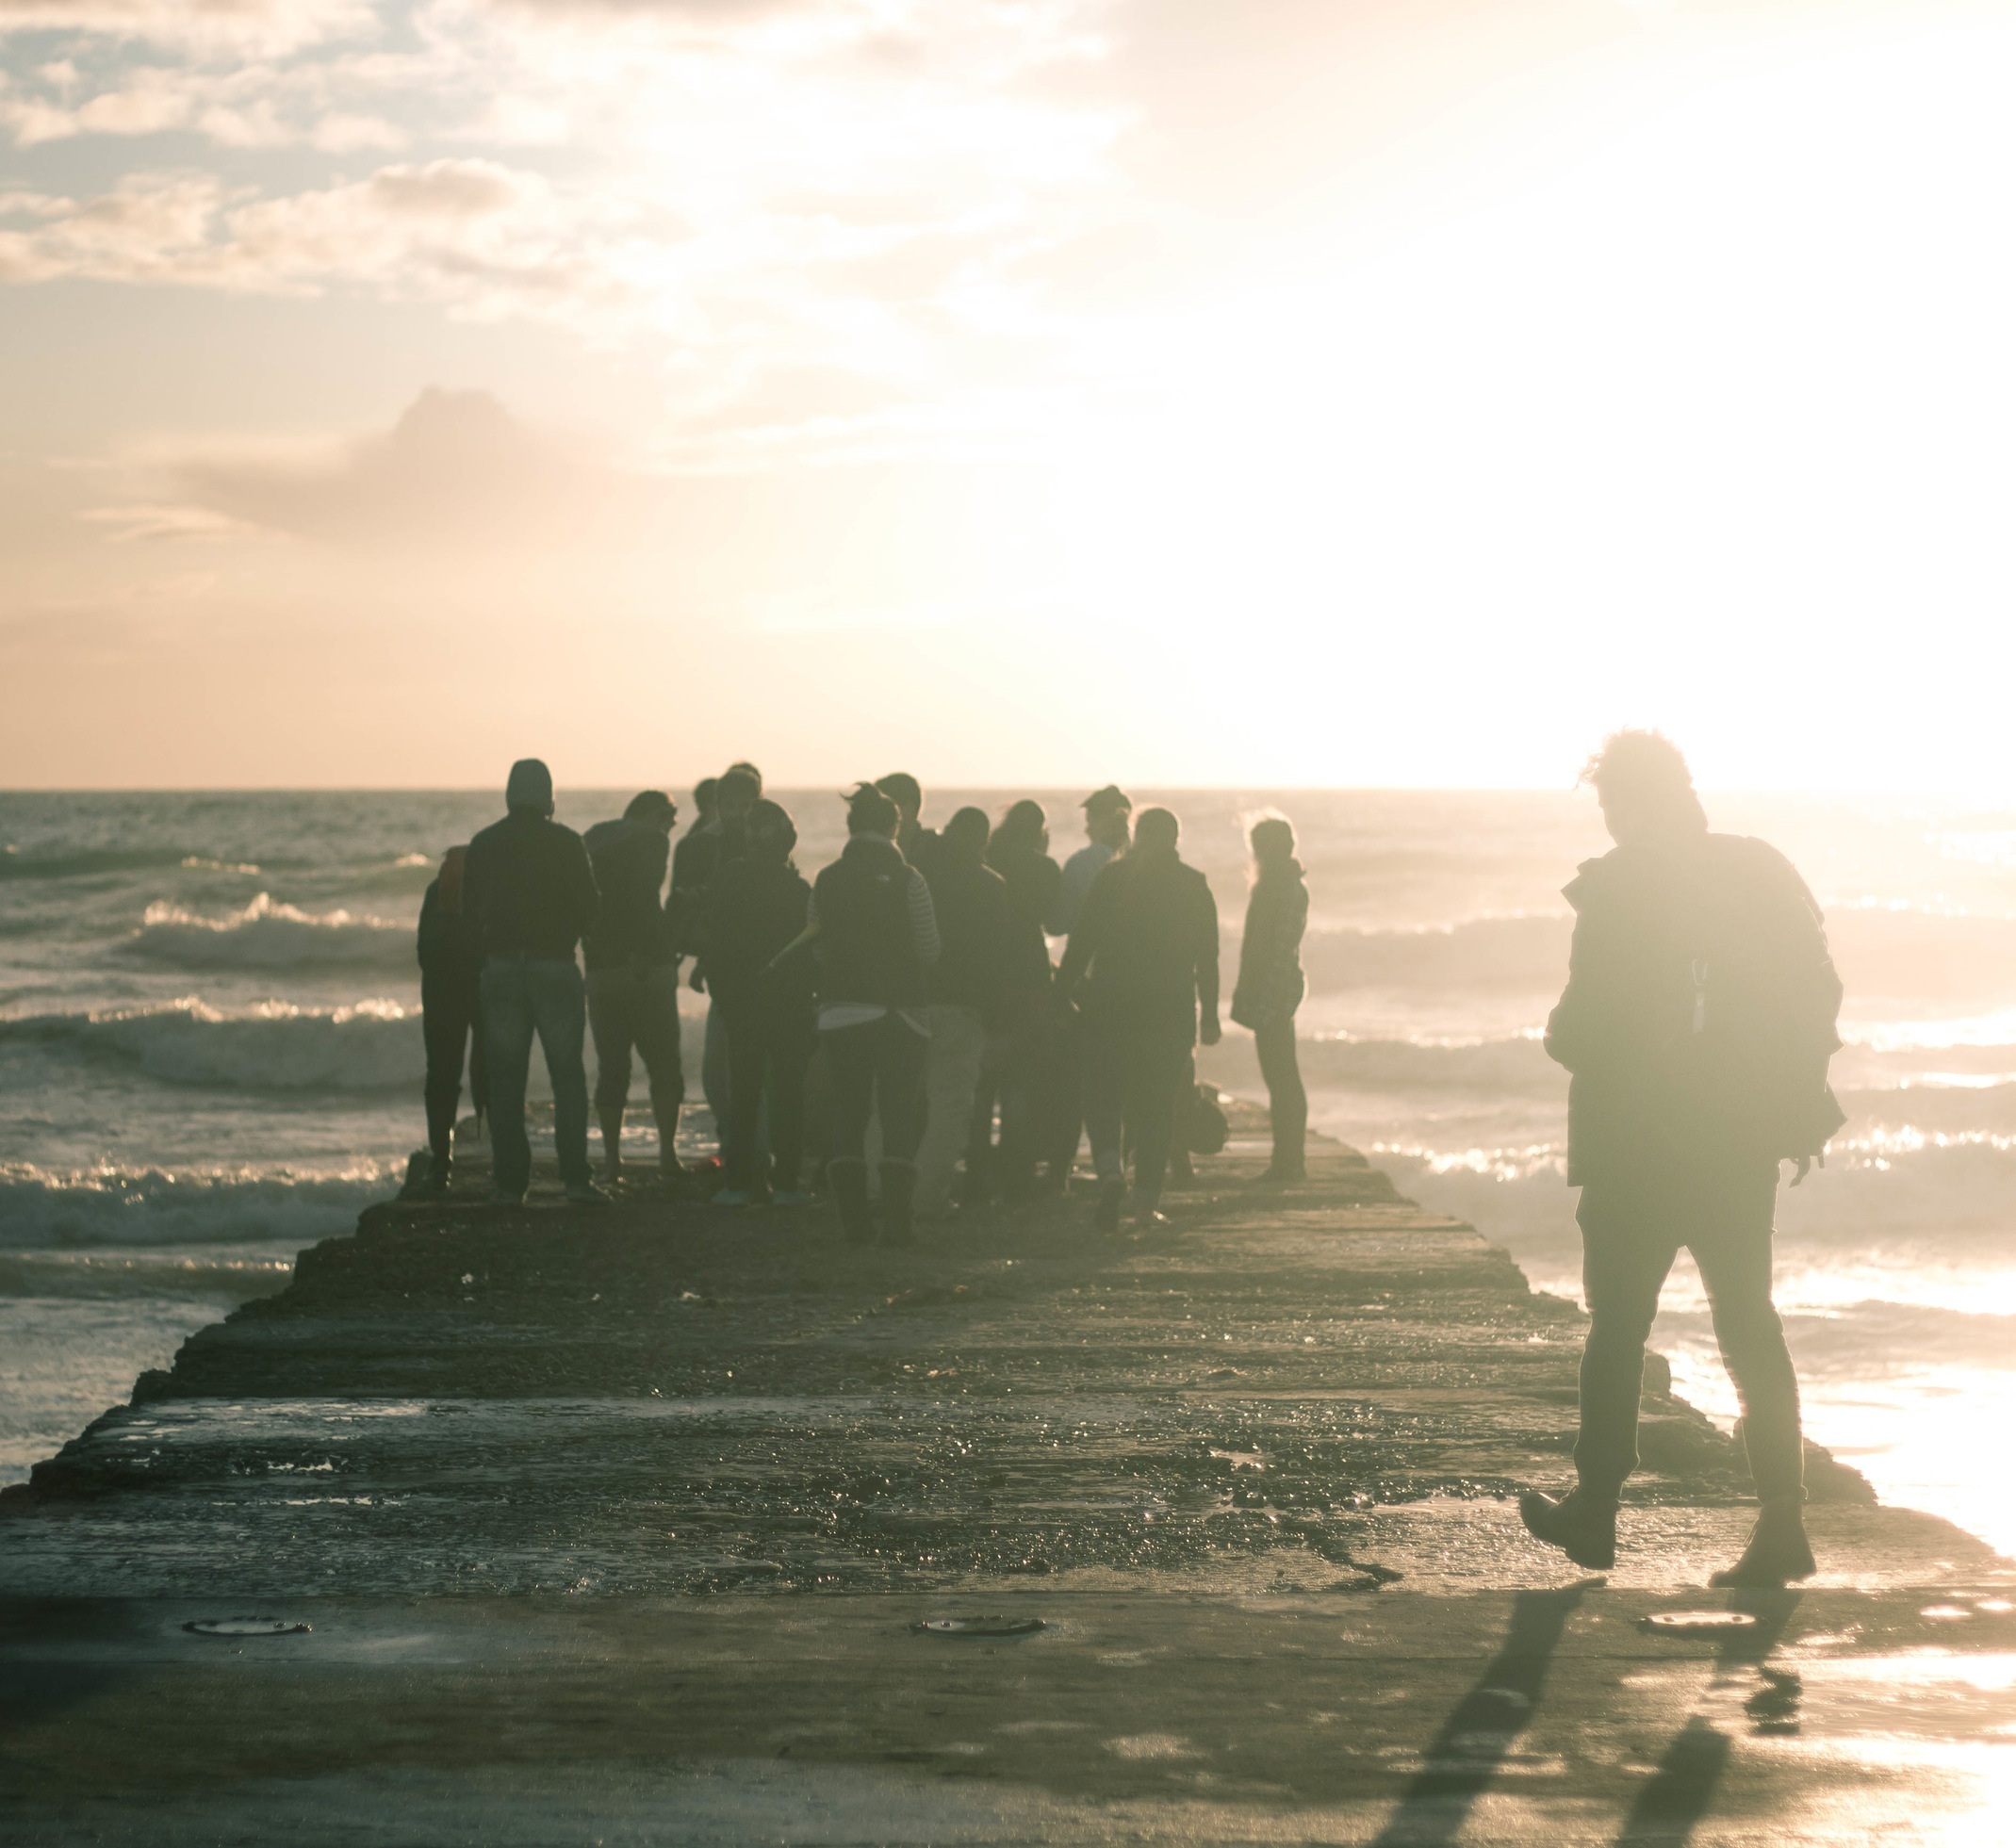
beach, sea, coast, water, sand, ocean, horizon, dock, gathering, group, people, sunset, sunlight, morning, crowd, community, together, outdoors, fun, team, photograph, atmospheric phenomenon